Ostend Company

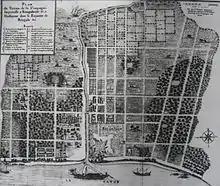
View of the Ostend Company's factory in Banquibazar

The mutual rivalry among the syndicates weighed heavily upon the profits and this resulted in the foundation of the Ostend Company, chartered by the Austrian ruler Charles VI, in December 1722. The capital of the company was fixed at 6 million guilders, composed of 6,000 shares at 1,000 guilders each. It was mainly supplied by the moneyed inhabitants of Antwerp and Ghent. The shares were issued on the Antwerp Exchange on 11 and 12 August 1723, with 3,037 of the shares coming to be held by 54 major investors, mainly Antwerp merchants. The seven directors were chosen from leading figures in trade and finance: Jacques De Pret, Louis-François de Coninck and Pietro Proli, from Antwerp; Jacques Maelcamp, Paulo De Kimpe and Jacques Baut, from Ghent; and the Irish Jacobite Thomas Ray, a merchant and banker based in Ostend. While the ships sailed from Ostend, the company's offices were located in the Bourse of Antwerp. One of the leading shareholders was Leopold Philip, 4th Duke of Arenberg. The company's shares proved exceptionally profitable, providing a 15 percent return.